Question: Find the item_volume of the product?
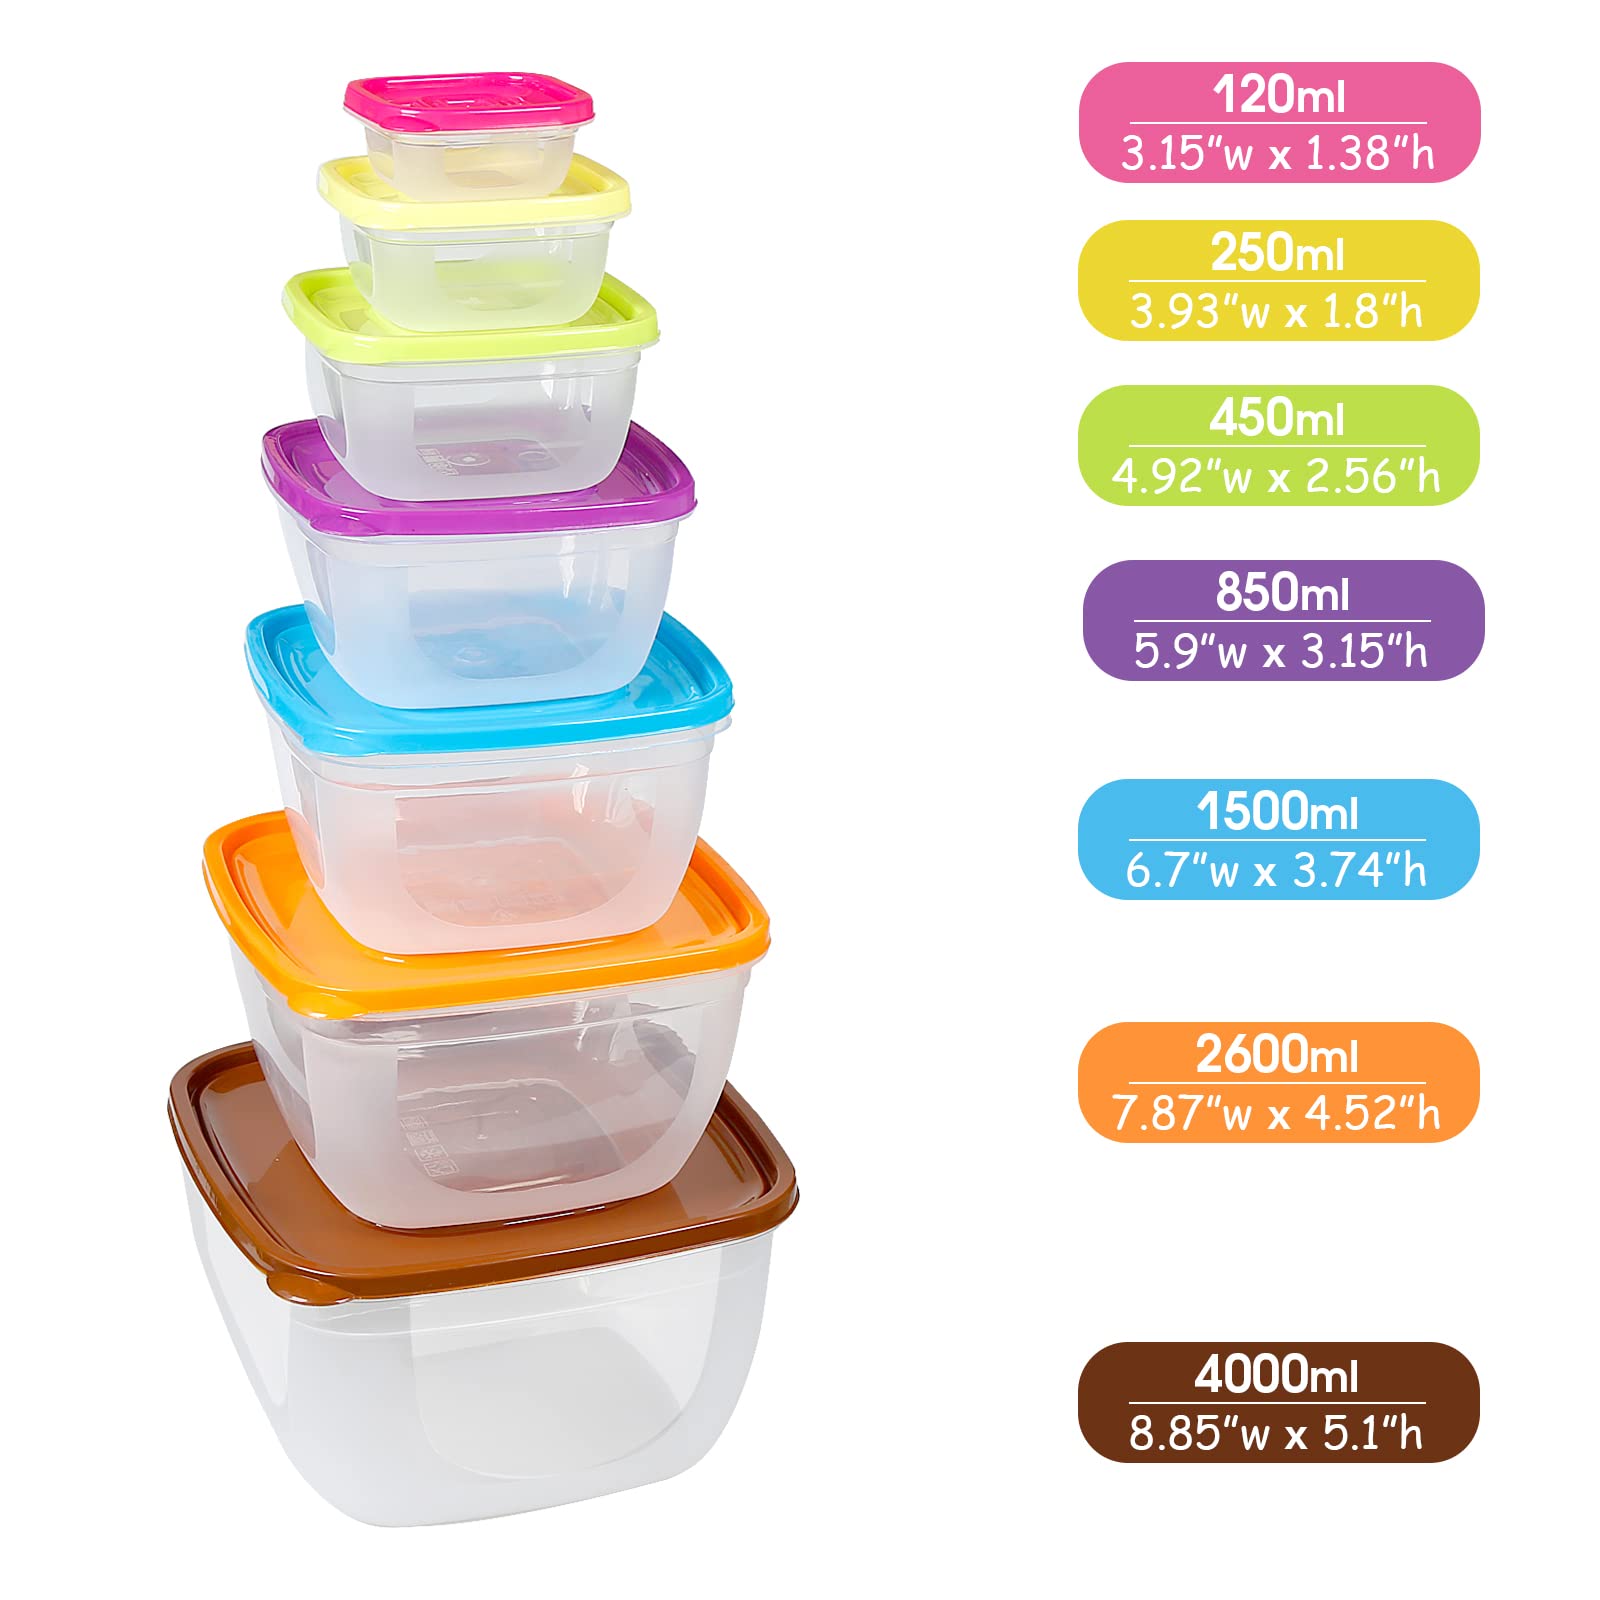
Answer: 2600.0 millilitre